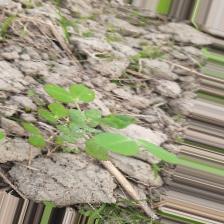
Label: Powdery Mildew